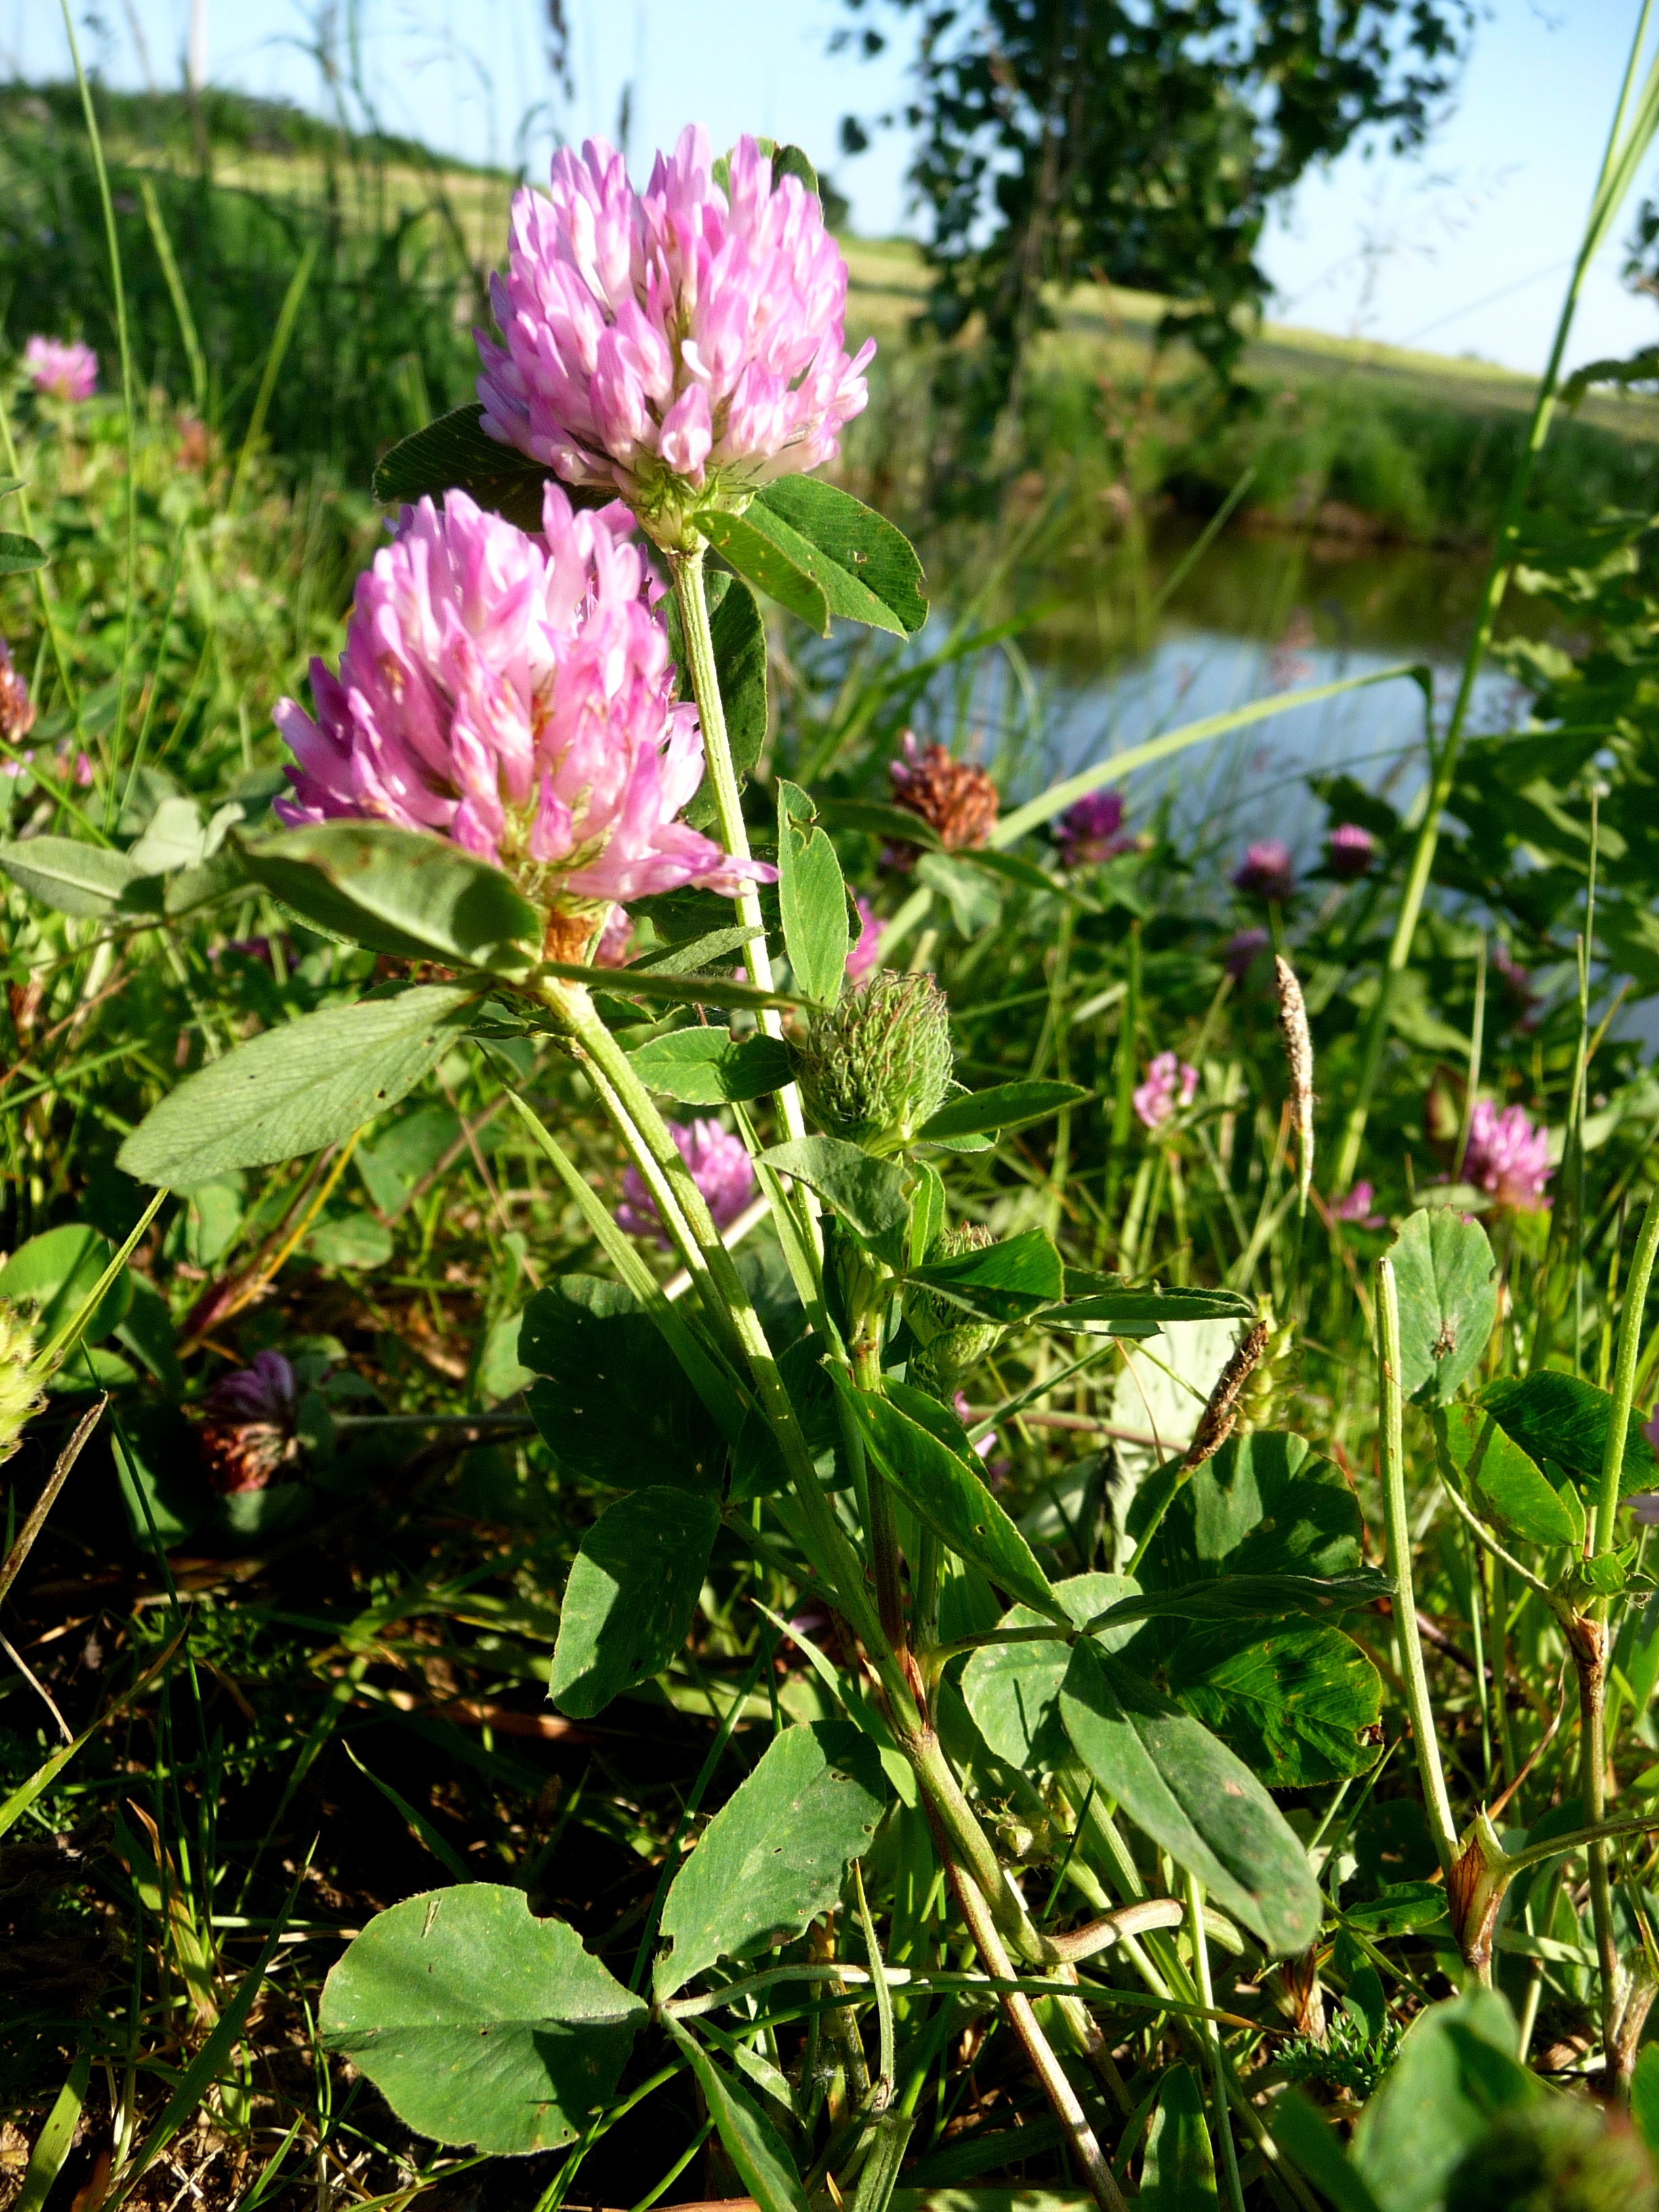
nature, plant, meadow, flower, green, botany, garden, flora, clover, wildflower, shrub, flowering plant, land plant